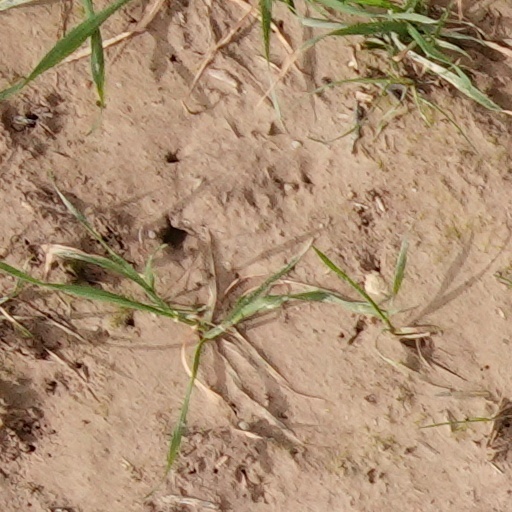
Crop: wheat